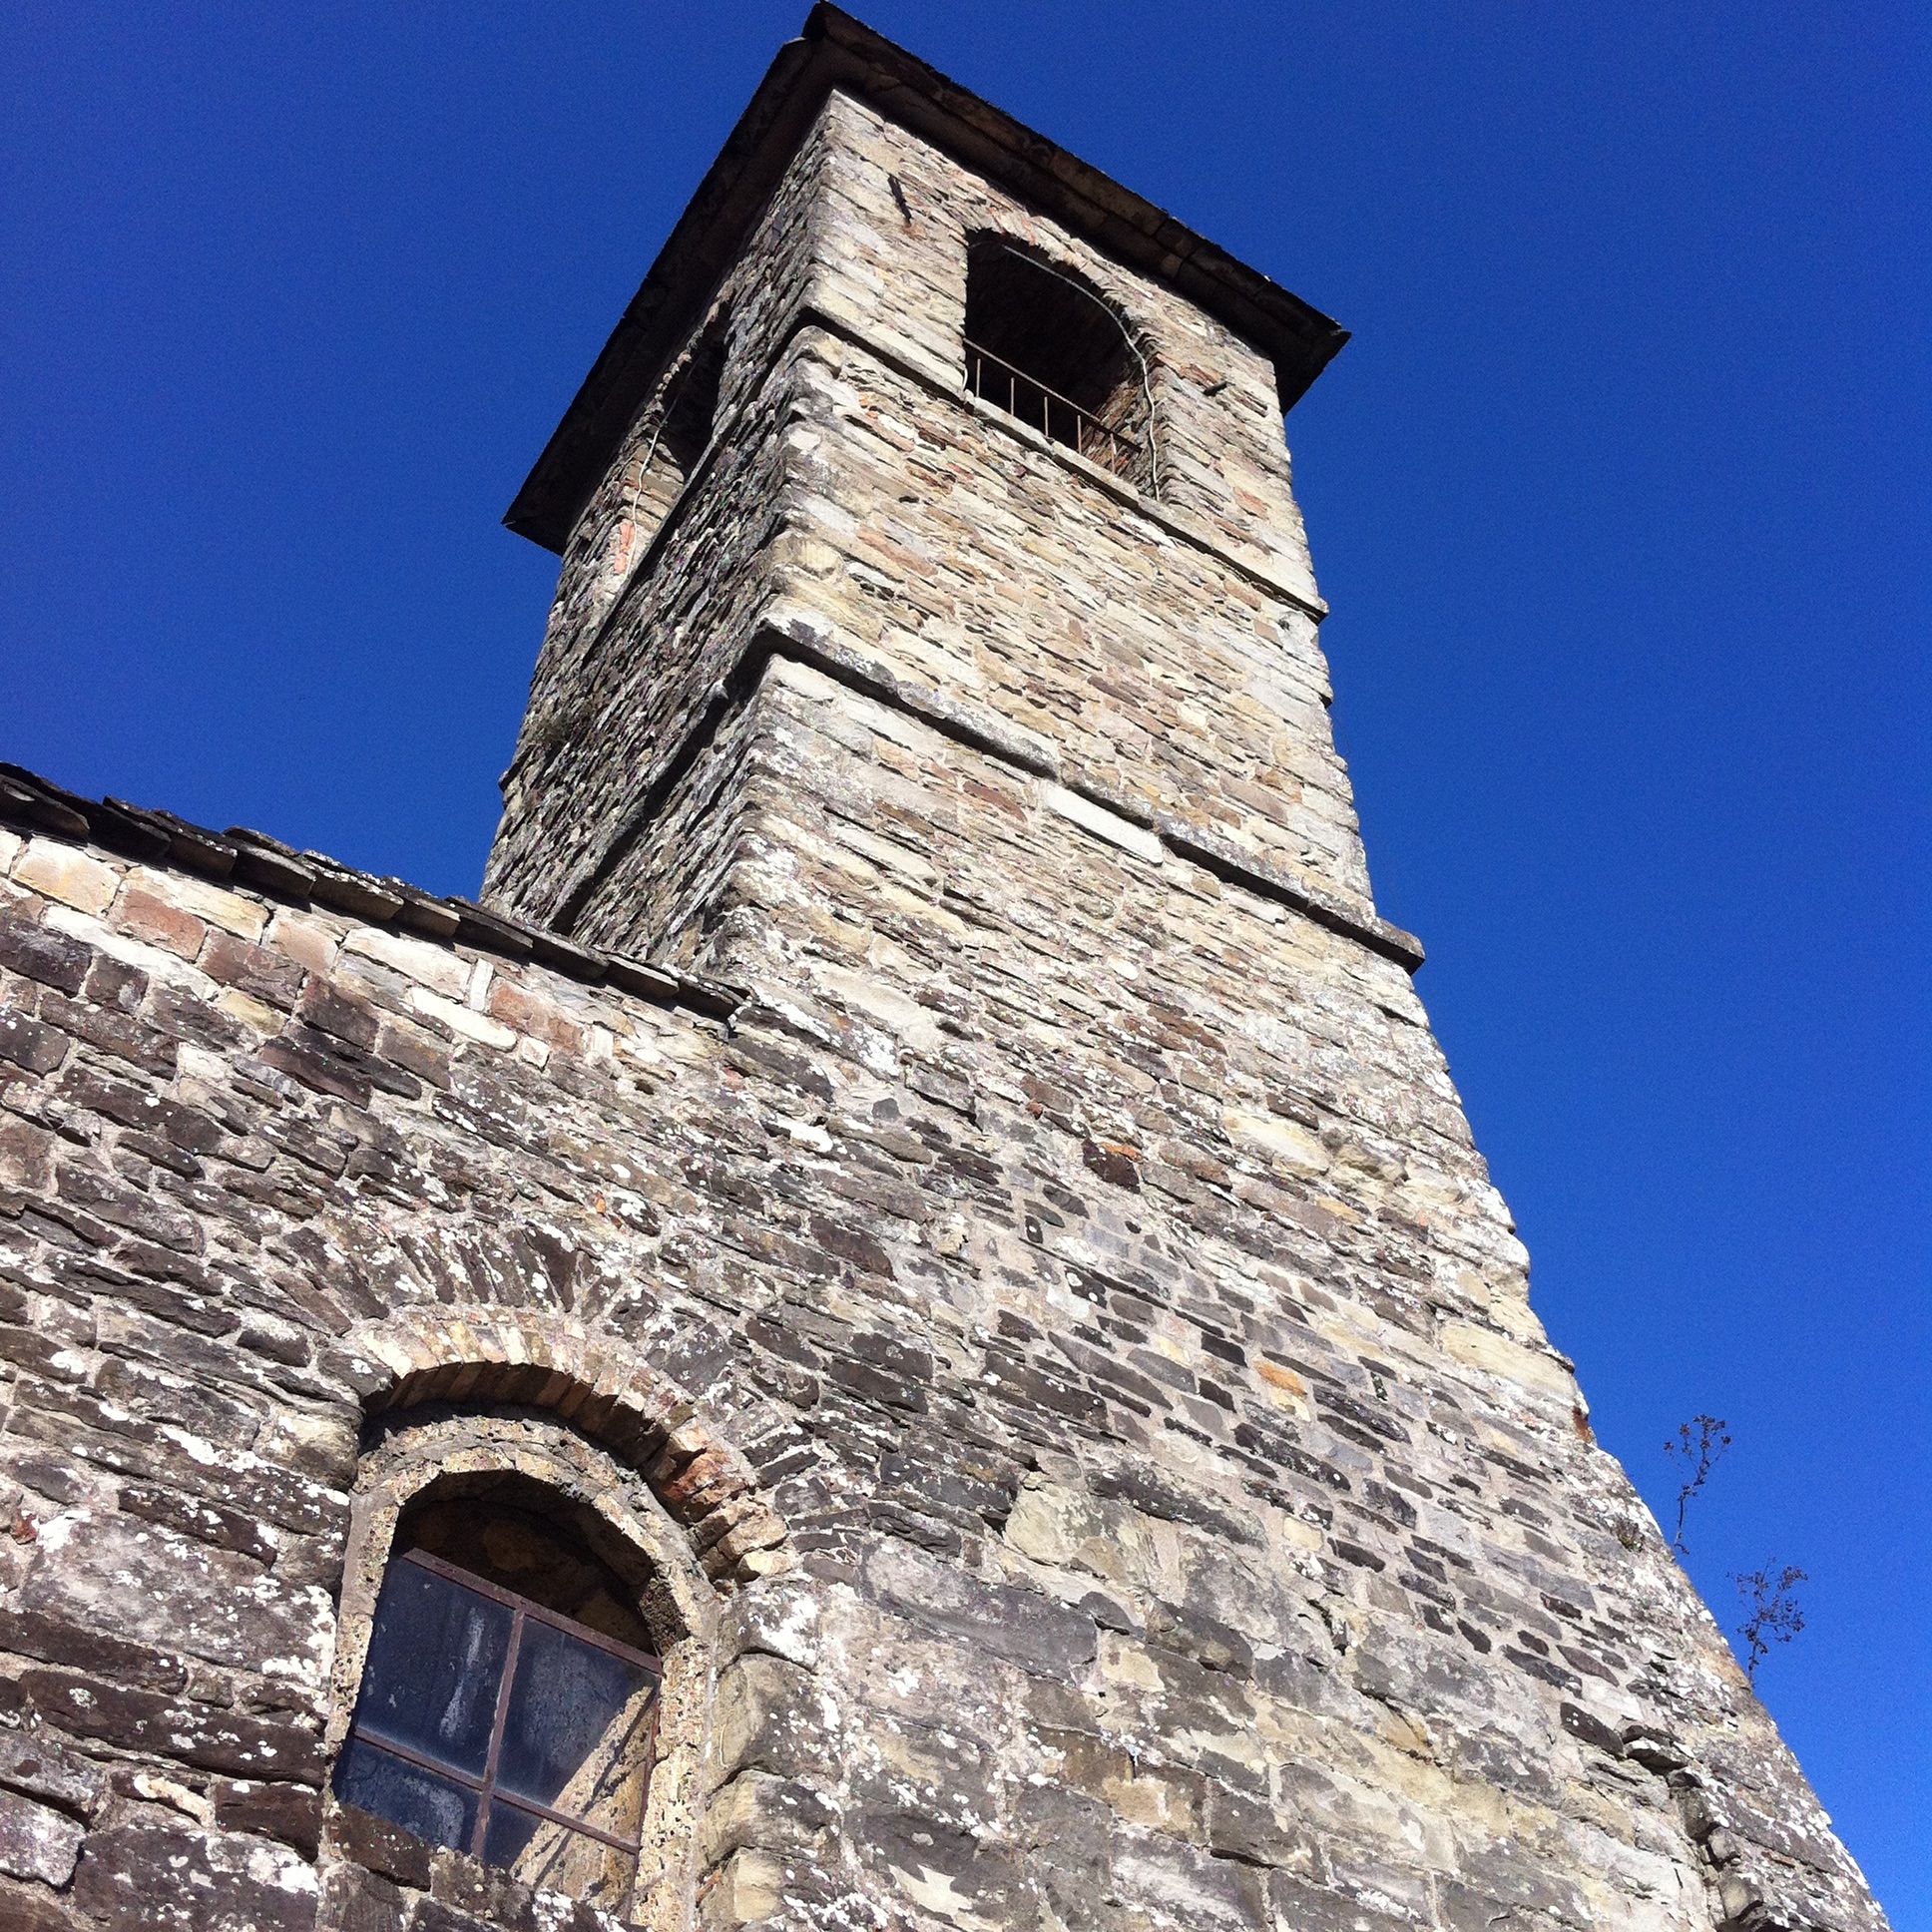
sky, building, tower, castle, landmark, chapel, place of worship, bell tower, rocca, medieval, ruins, steeple, monastery, torre, historic site, castelletti